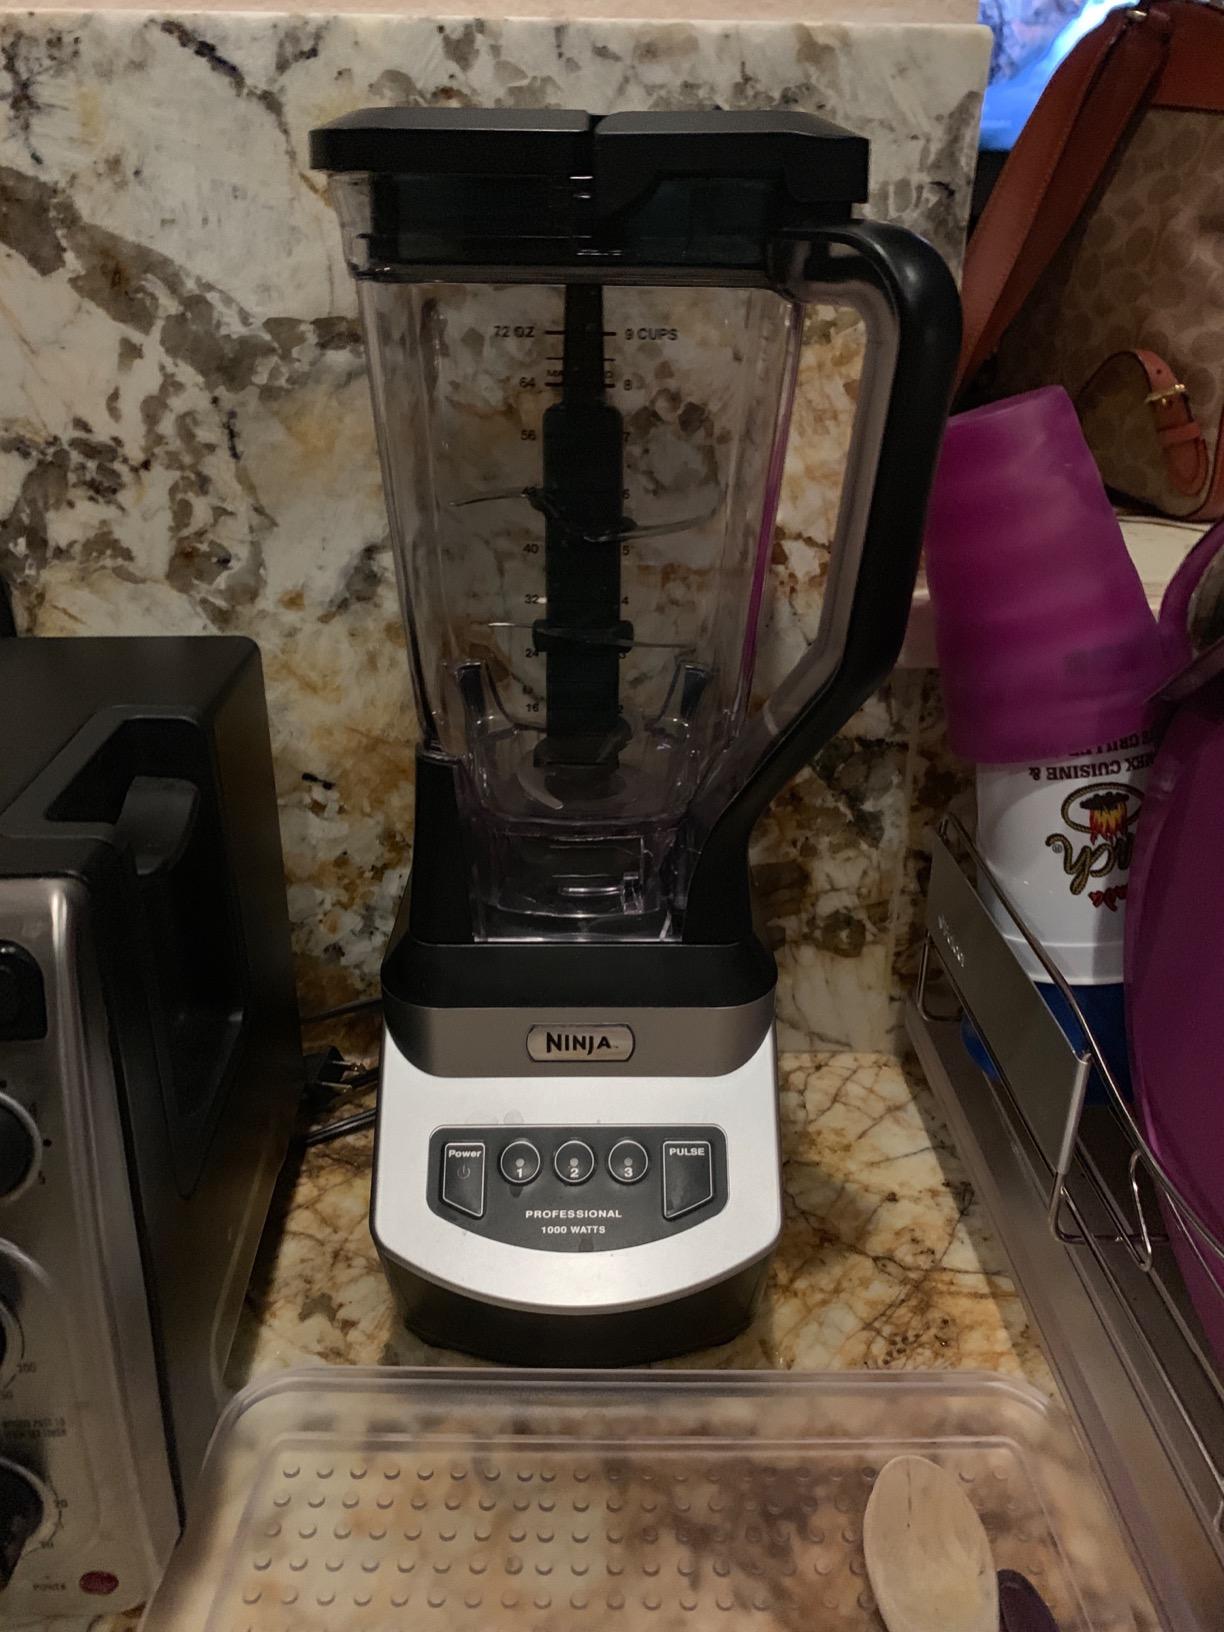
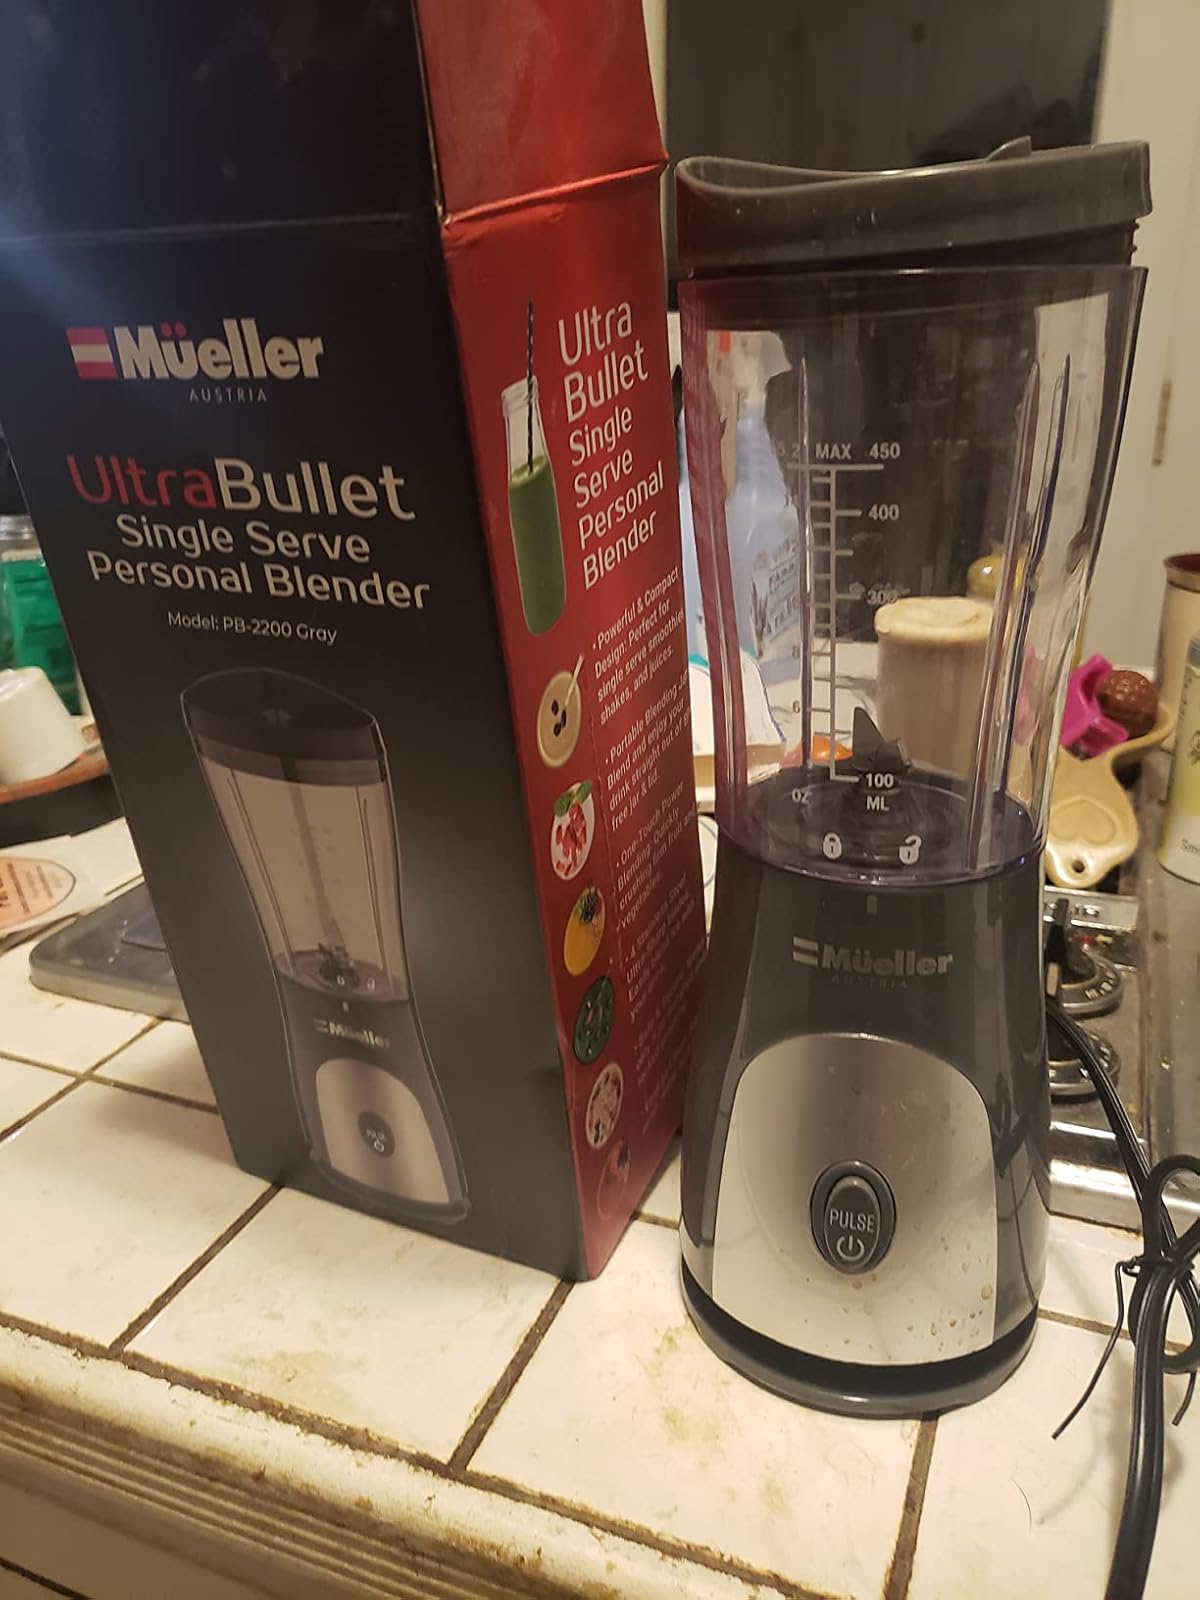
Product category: items_blender
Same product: no